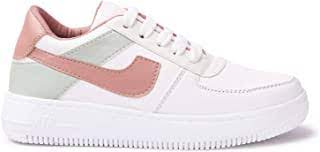
Label: Sneaker